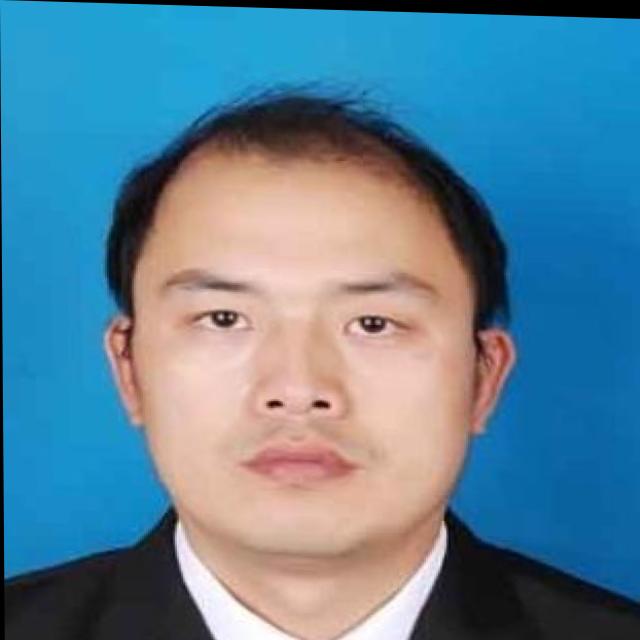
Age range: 21-44